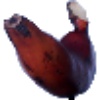
Label: Banana Red 1